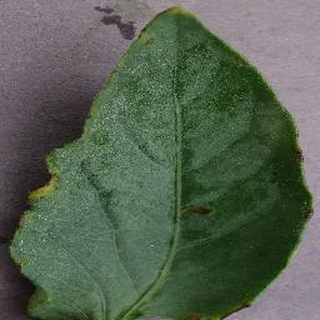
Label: tomato_bacterial_spot